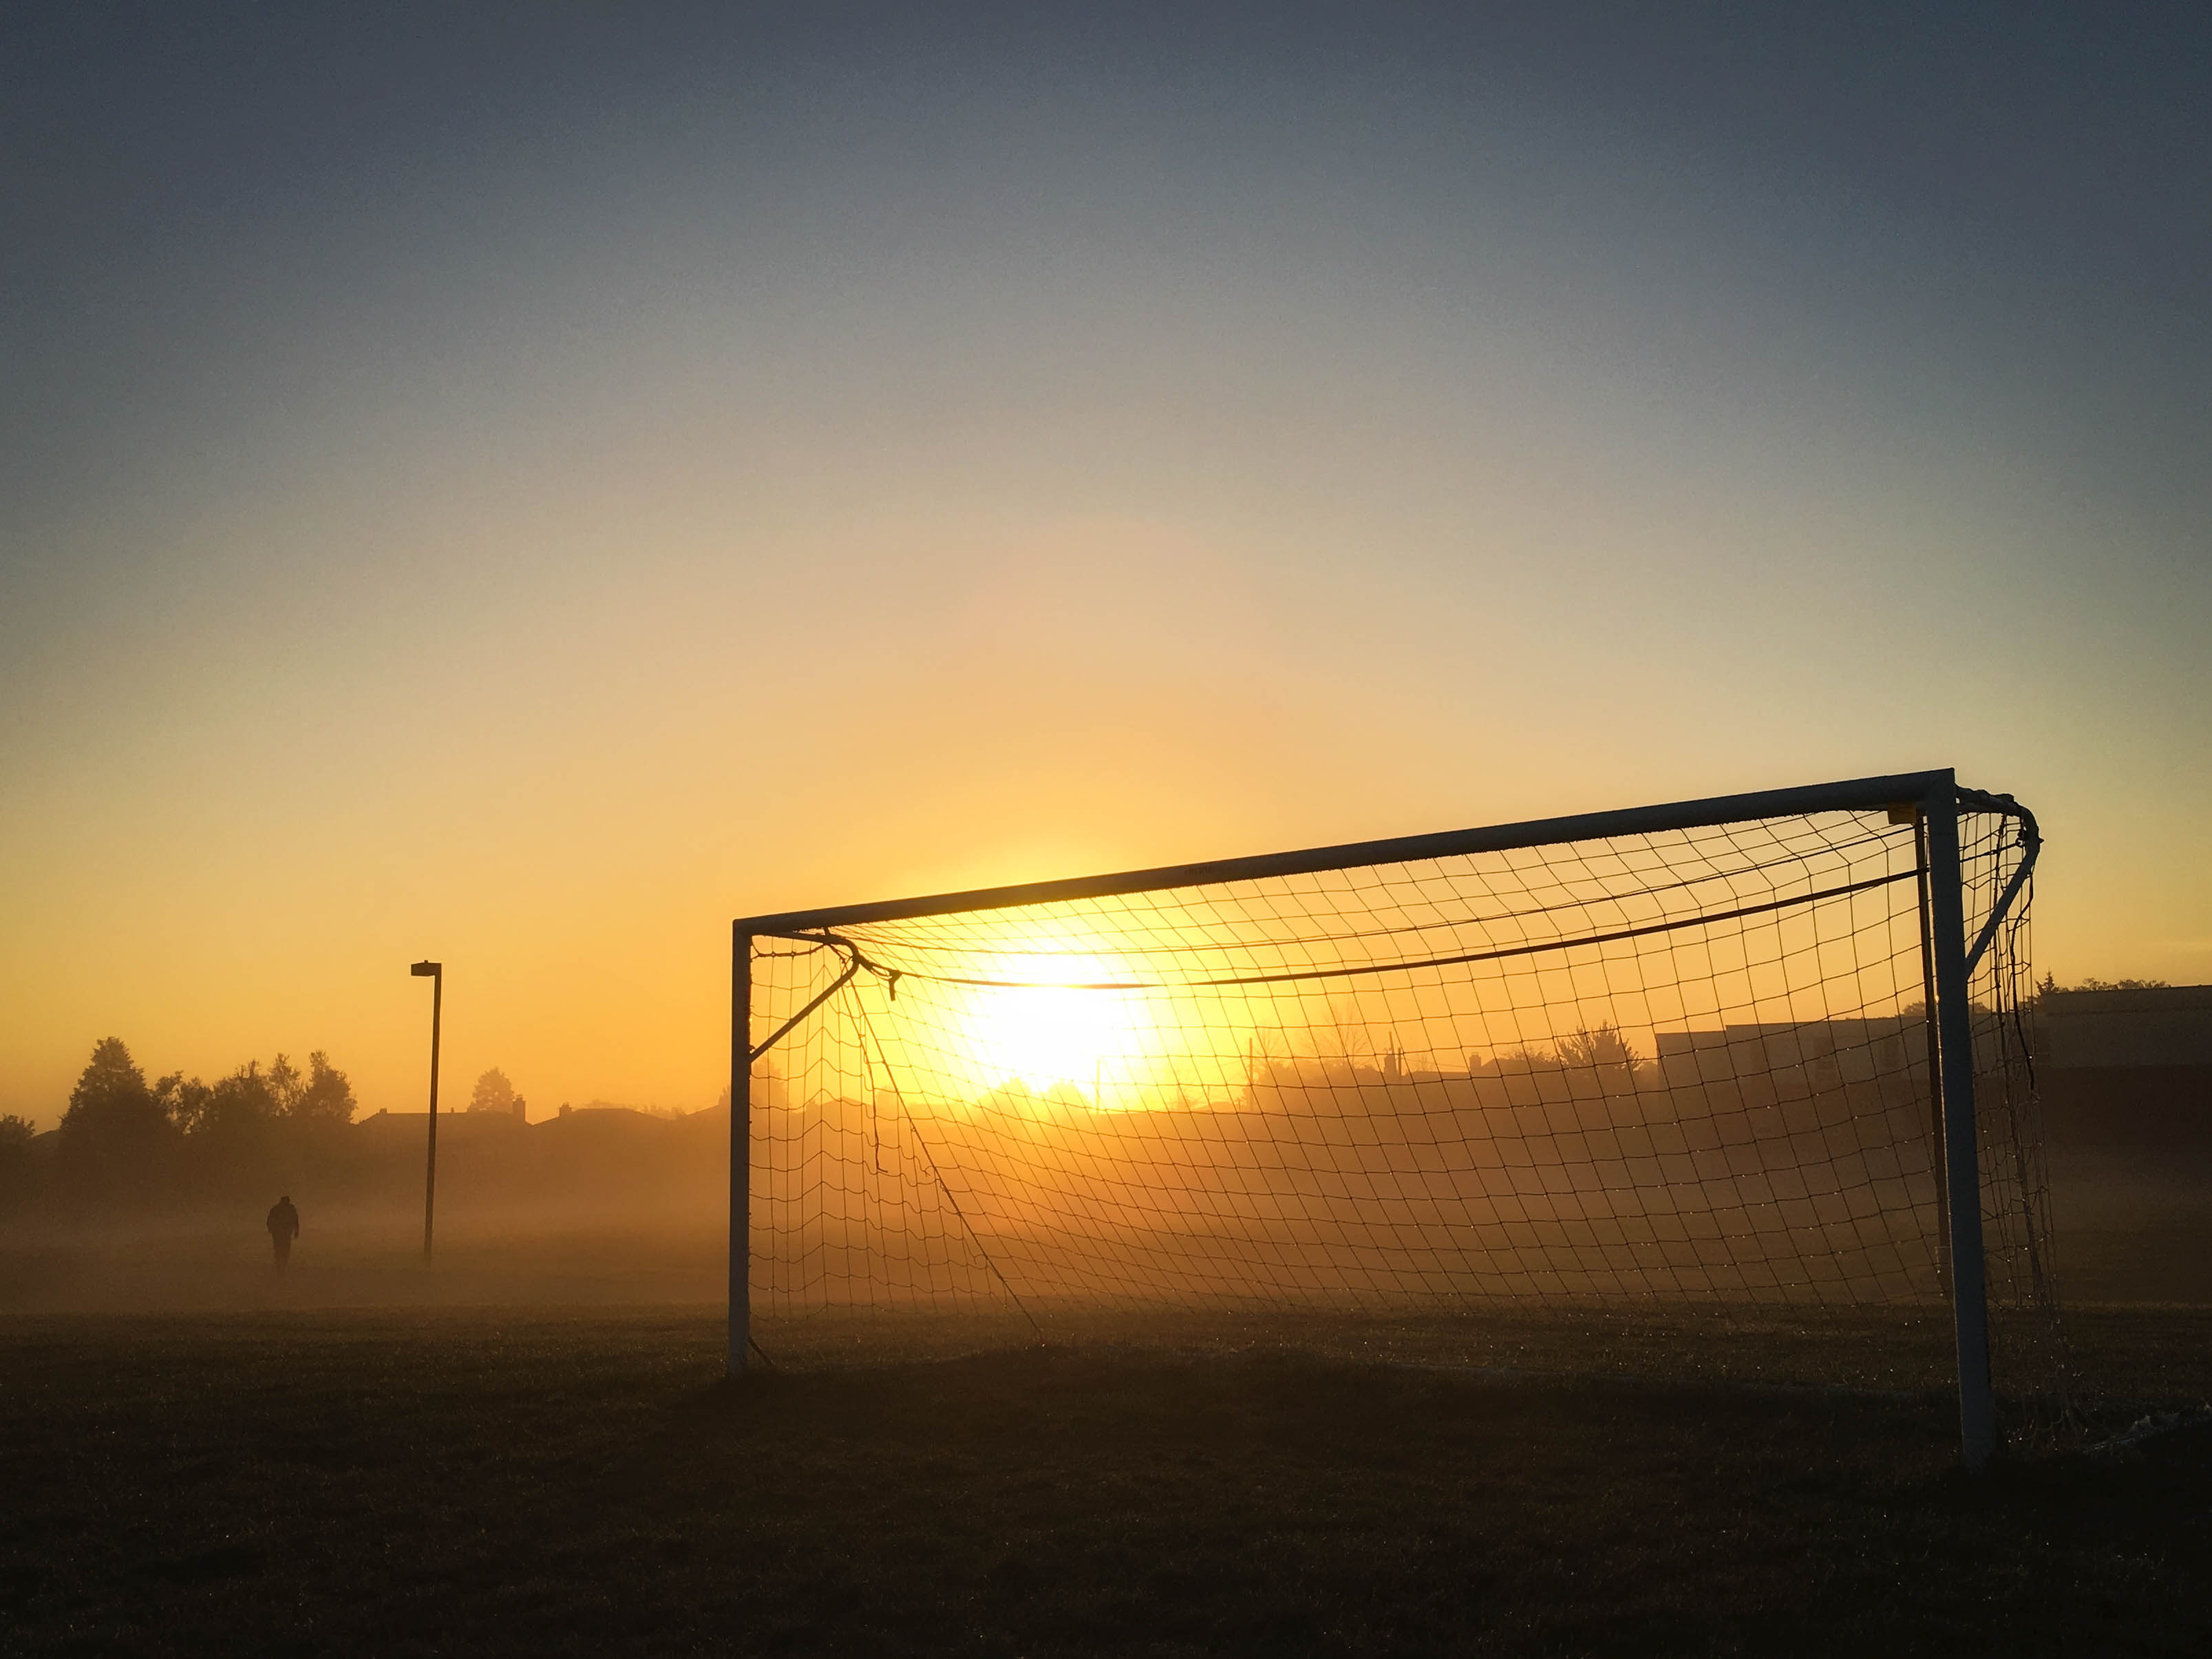
iphone, sea, horizon, light, cloud, sky, sun, fog, sunrise, sunset, field, night, sunlight, morning, wave, dawn, dusk, evening, line, reflection, soccer, street light, football, lighting, goal, canada, net, mississauga, ontario, 6s, ca, shape, atmospheric phenomenon, atmosphere of earth